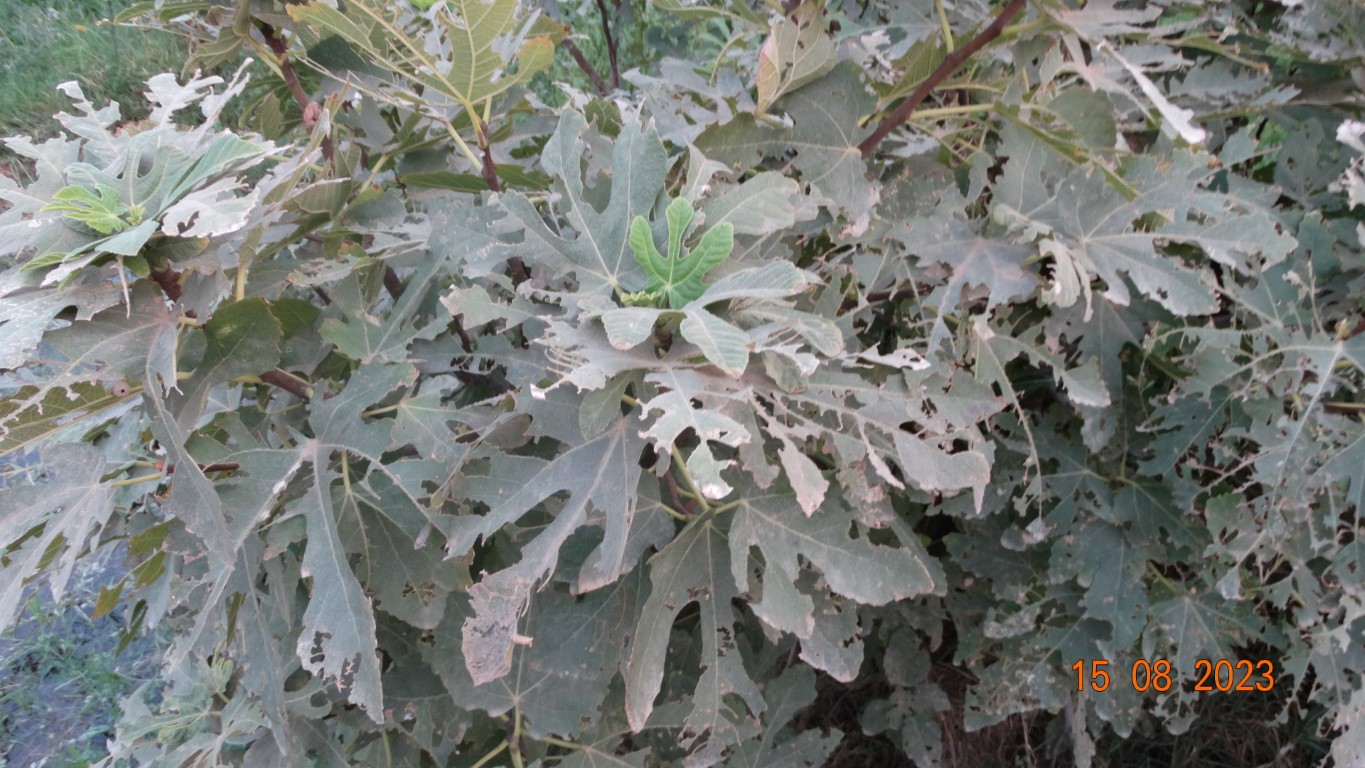
Label: infected